Magnetic deviation

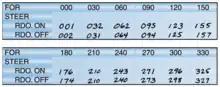
A sample compass correction card, showing the deviation correction for a given heading.

Once the compass has been corrected using small magnets fitted in the base and with soft iron balls, any residual deviation is recorded as a table or graph: the compass correction card, which is kept on board near the compass.